Viza za budućnost

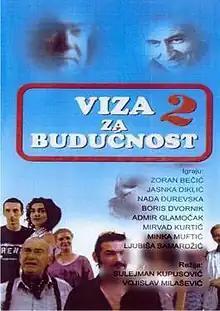
Season 2 poster

Viza za budućnost was the first post-independence Bosnian TV series. Production started on June 22, 2002, in Sarajevo, Bosnia and Herzegovina. The first episode was aired on September 22, 2002. The final episode was broadcast on April 17, 2008.